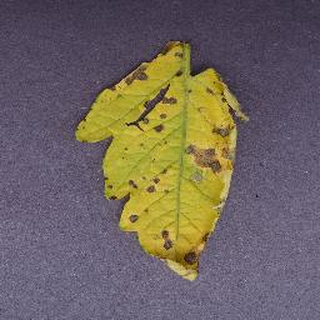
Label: tomato_septoria_leaf_spot